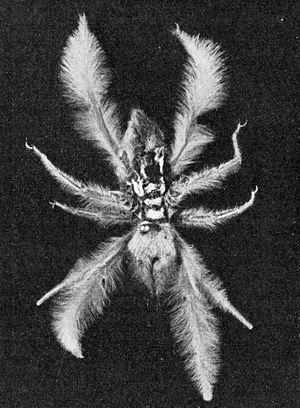
Paragaleodes sericeus - femelle
Paragaleodes est un genre de solifuges de la famille des Galeodidae.